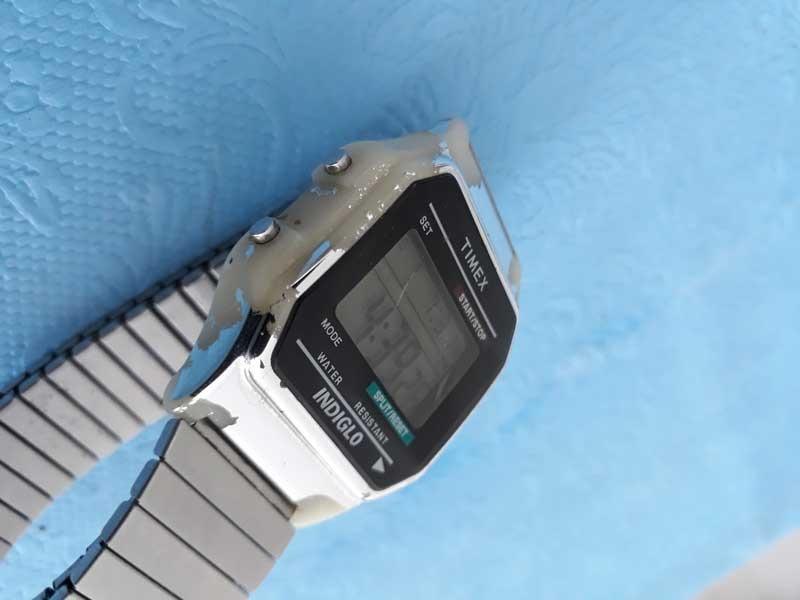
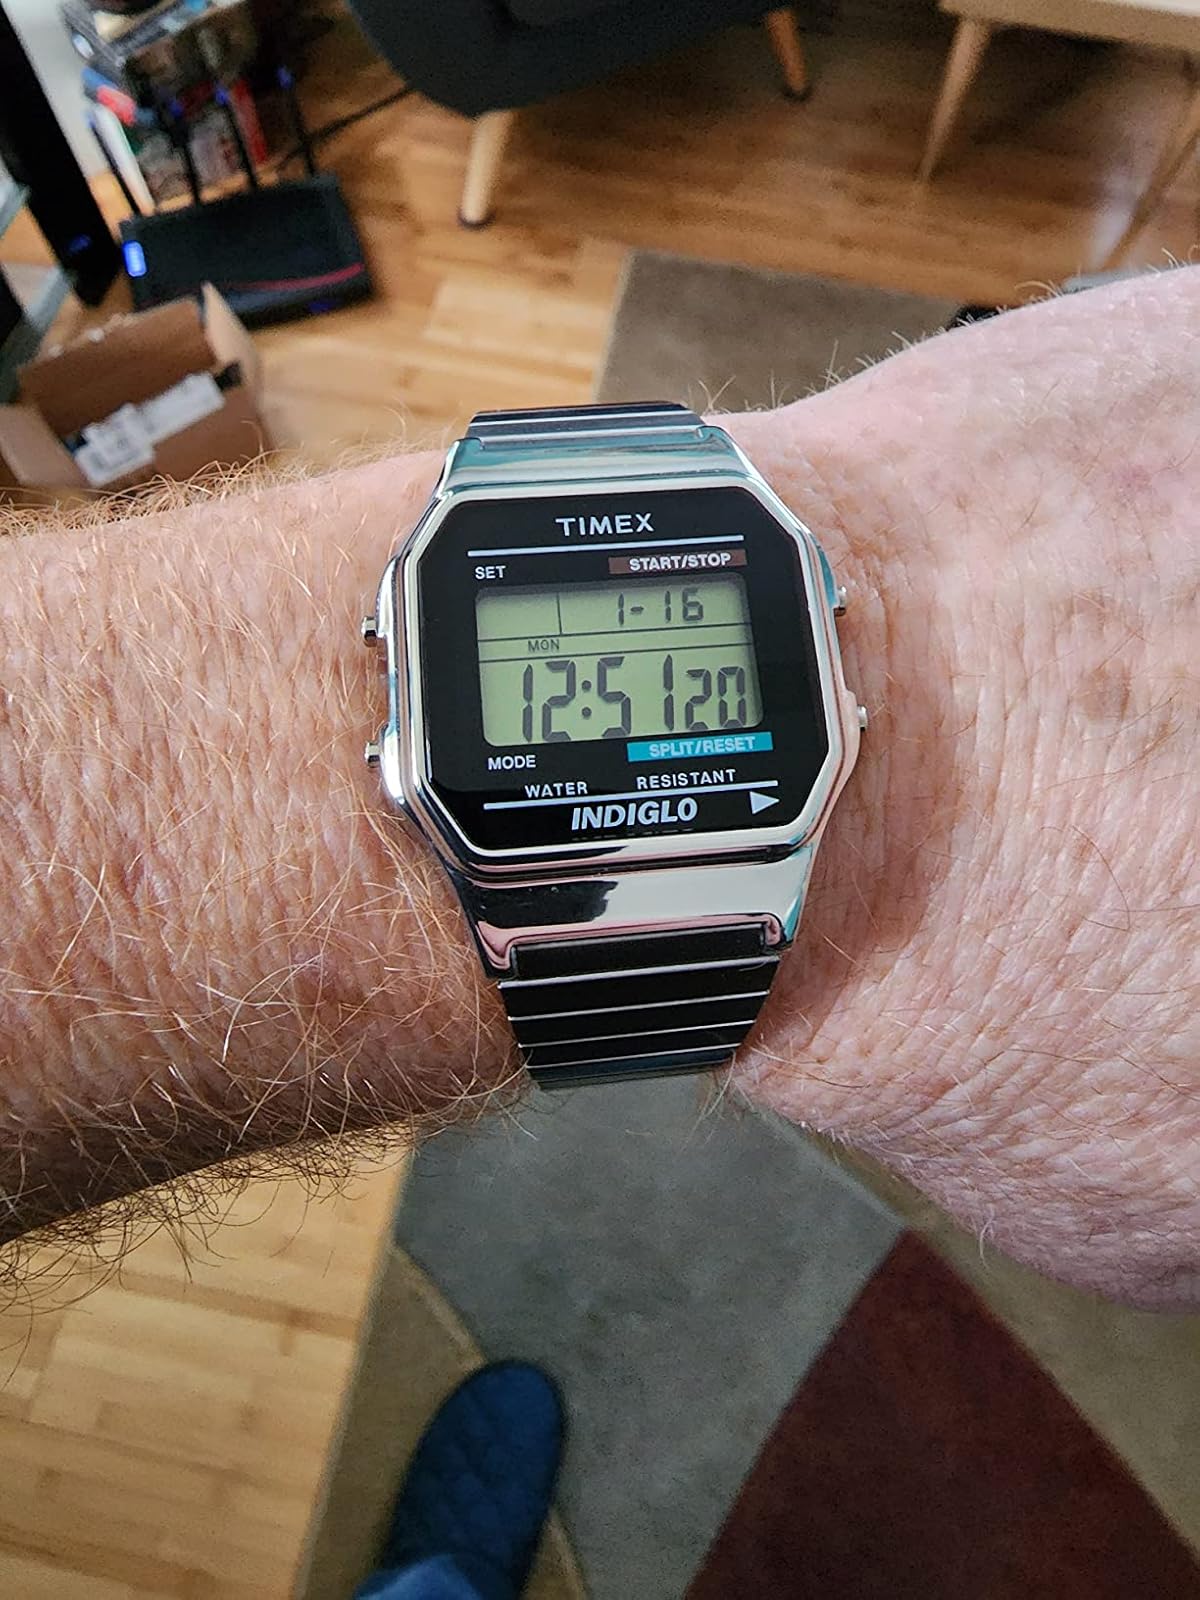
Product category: accessories_watch
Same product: yes